St. Roch's Church, Vienna

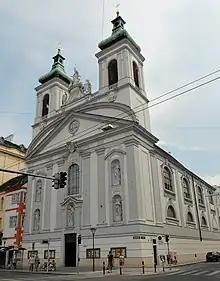
St Roch's in Vienna

The St. Roch's Church is a church in Vienna and was built in 1642 by Ferdinand III in thanks for the preservation of Vienna from the plague.